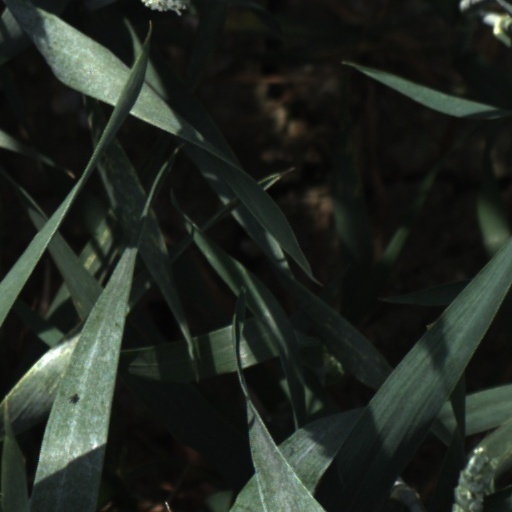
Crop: wheat